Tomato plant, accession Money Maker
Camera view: horizontal (90 deg, fisheye); turntable rotation: 90 degrees
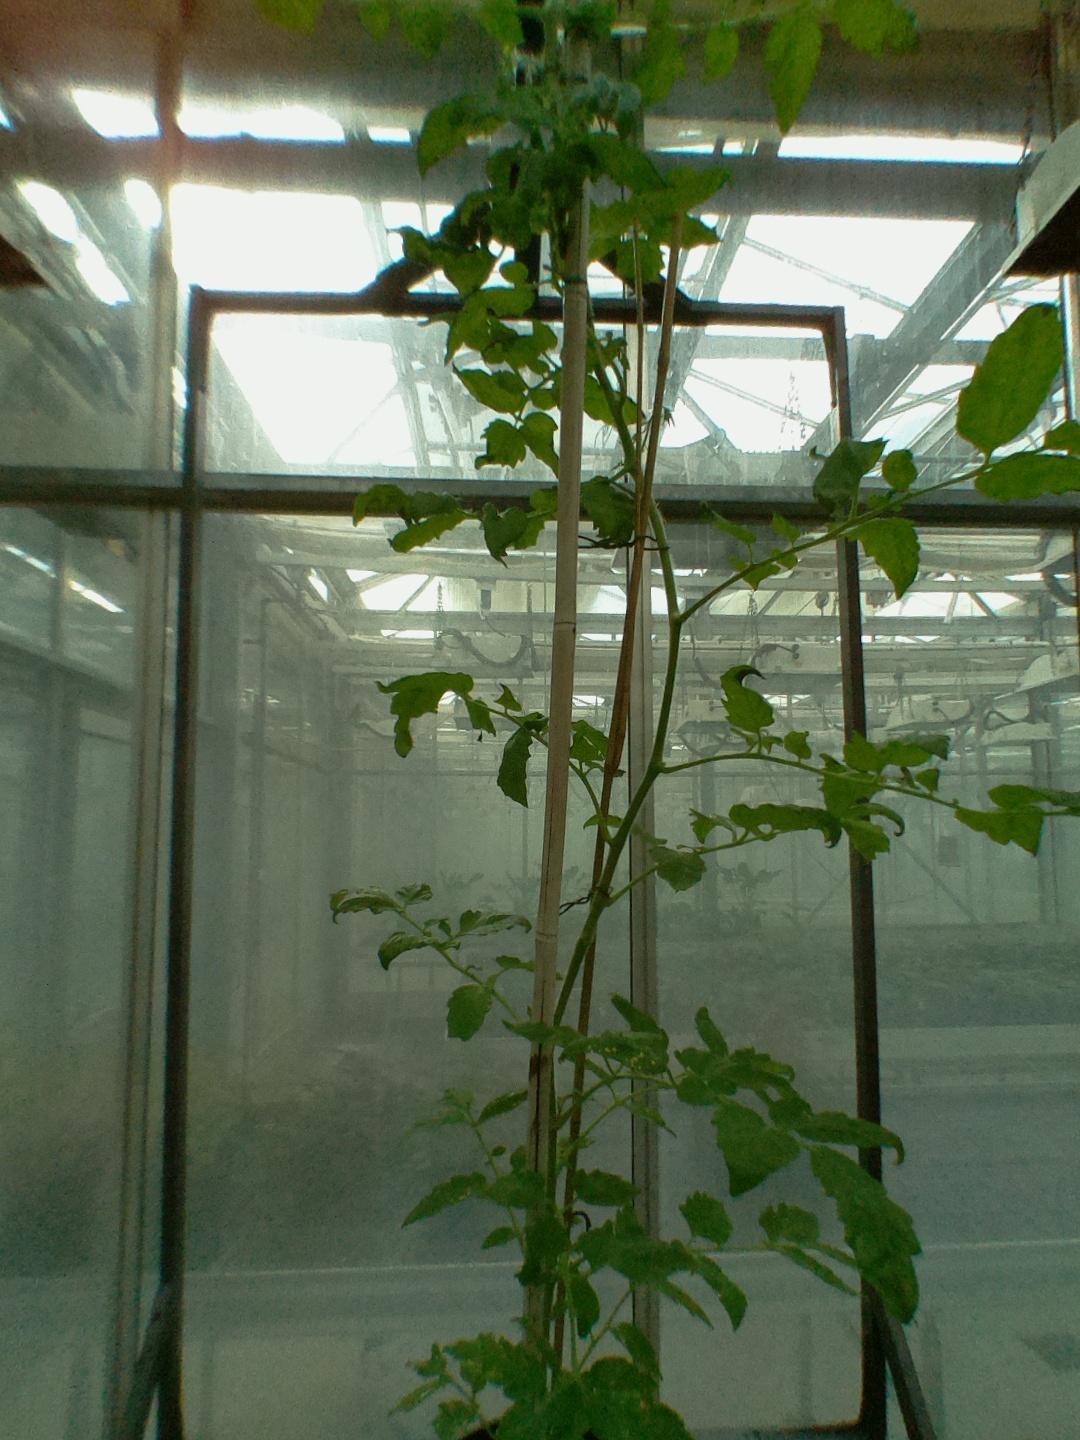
BBCH growth stage 65: Full flowering, 50%-60% of flowers open, first petals falling